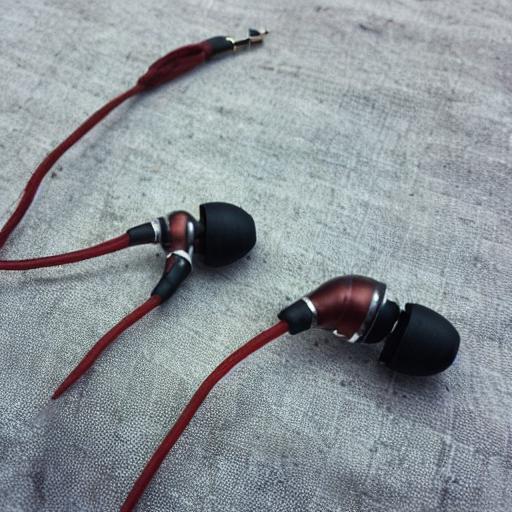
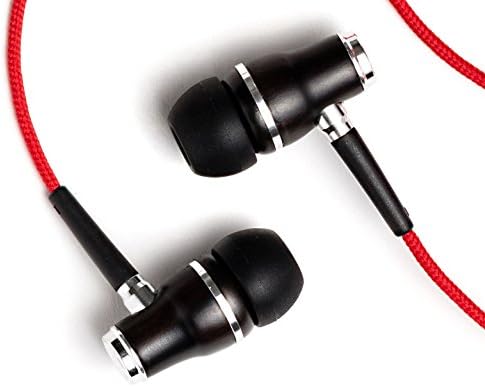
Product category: headphones
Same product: no